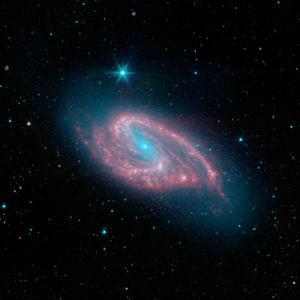
Voici une liste de galaxies spirales notables, classée en fonction de leur nom, de la constellation hôte, de la magnitude apparente et de la classification morphologique des galaxies.
Les objets de Messier sont une liste d'objets astronomiques catalogués par l'astronome français Charles Messier dans son Catalogue des Nébuleuses et des Amas d'Étoiles, publiée en 1771, puis étendue dans sa dernière édition en 1966.
M66 est une galaxie spirale intermédiaire située dans la constellation du Lion à environ 33 millions d'années-lumière de la Voie lactée. NGC 3627 a été découvert par l'astronome français Charles Messier en 1780.